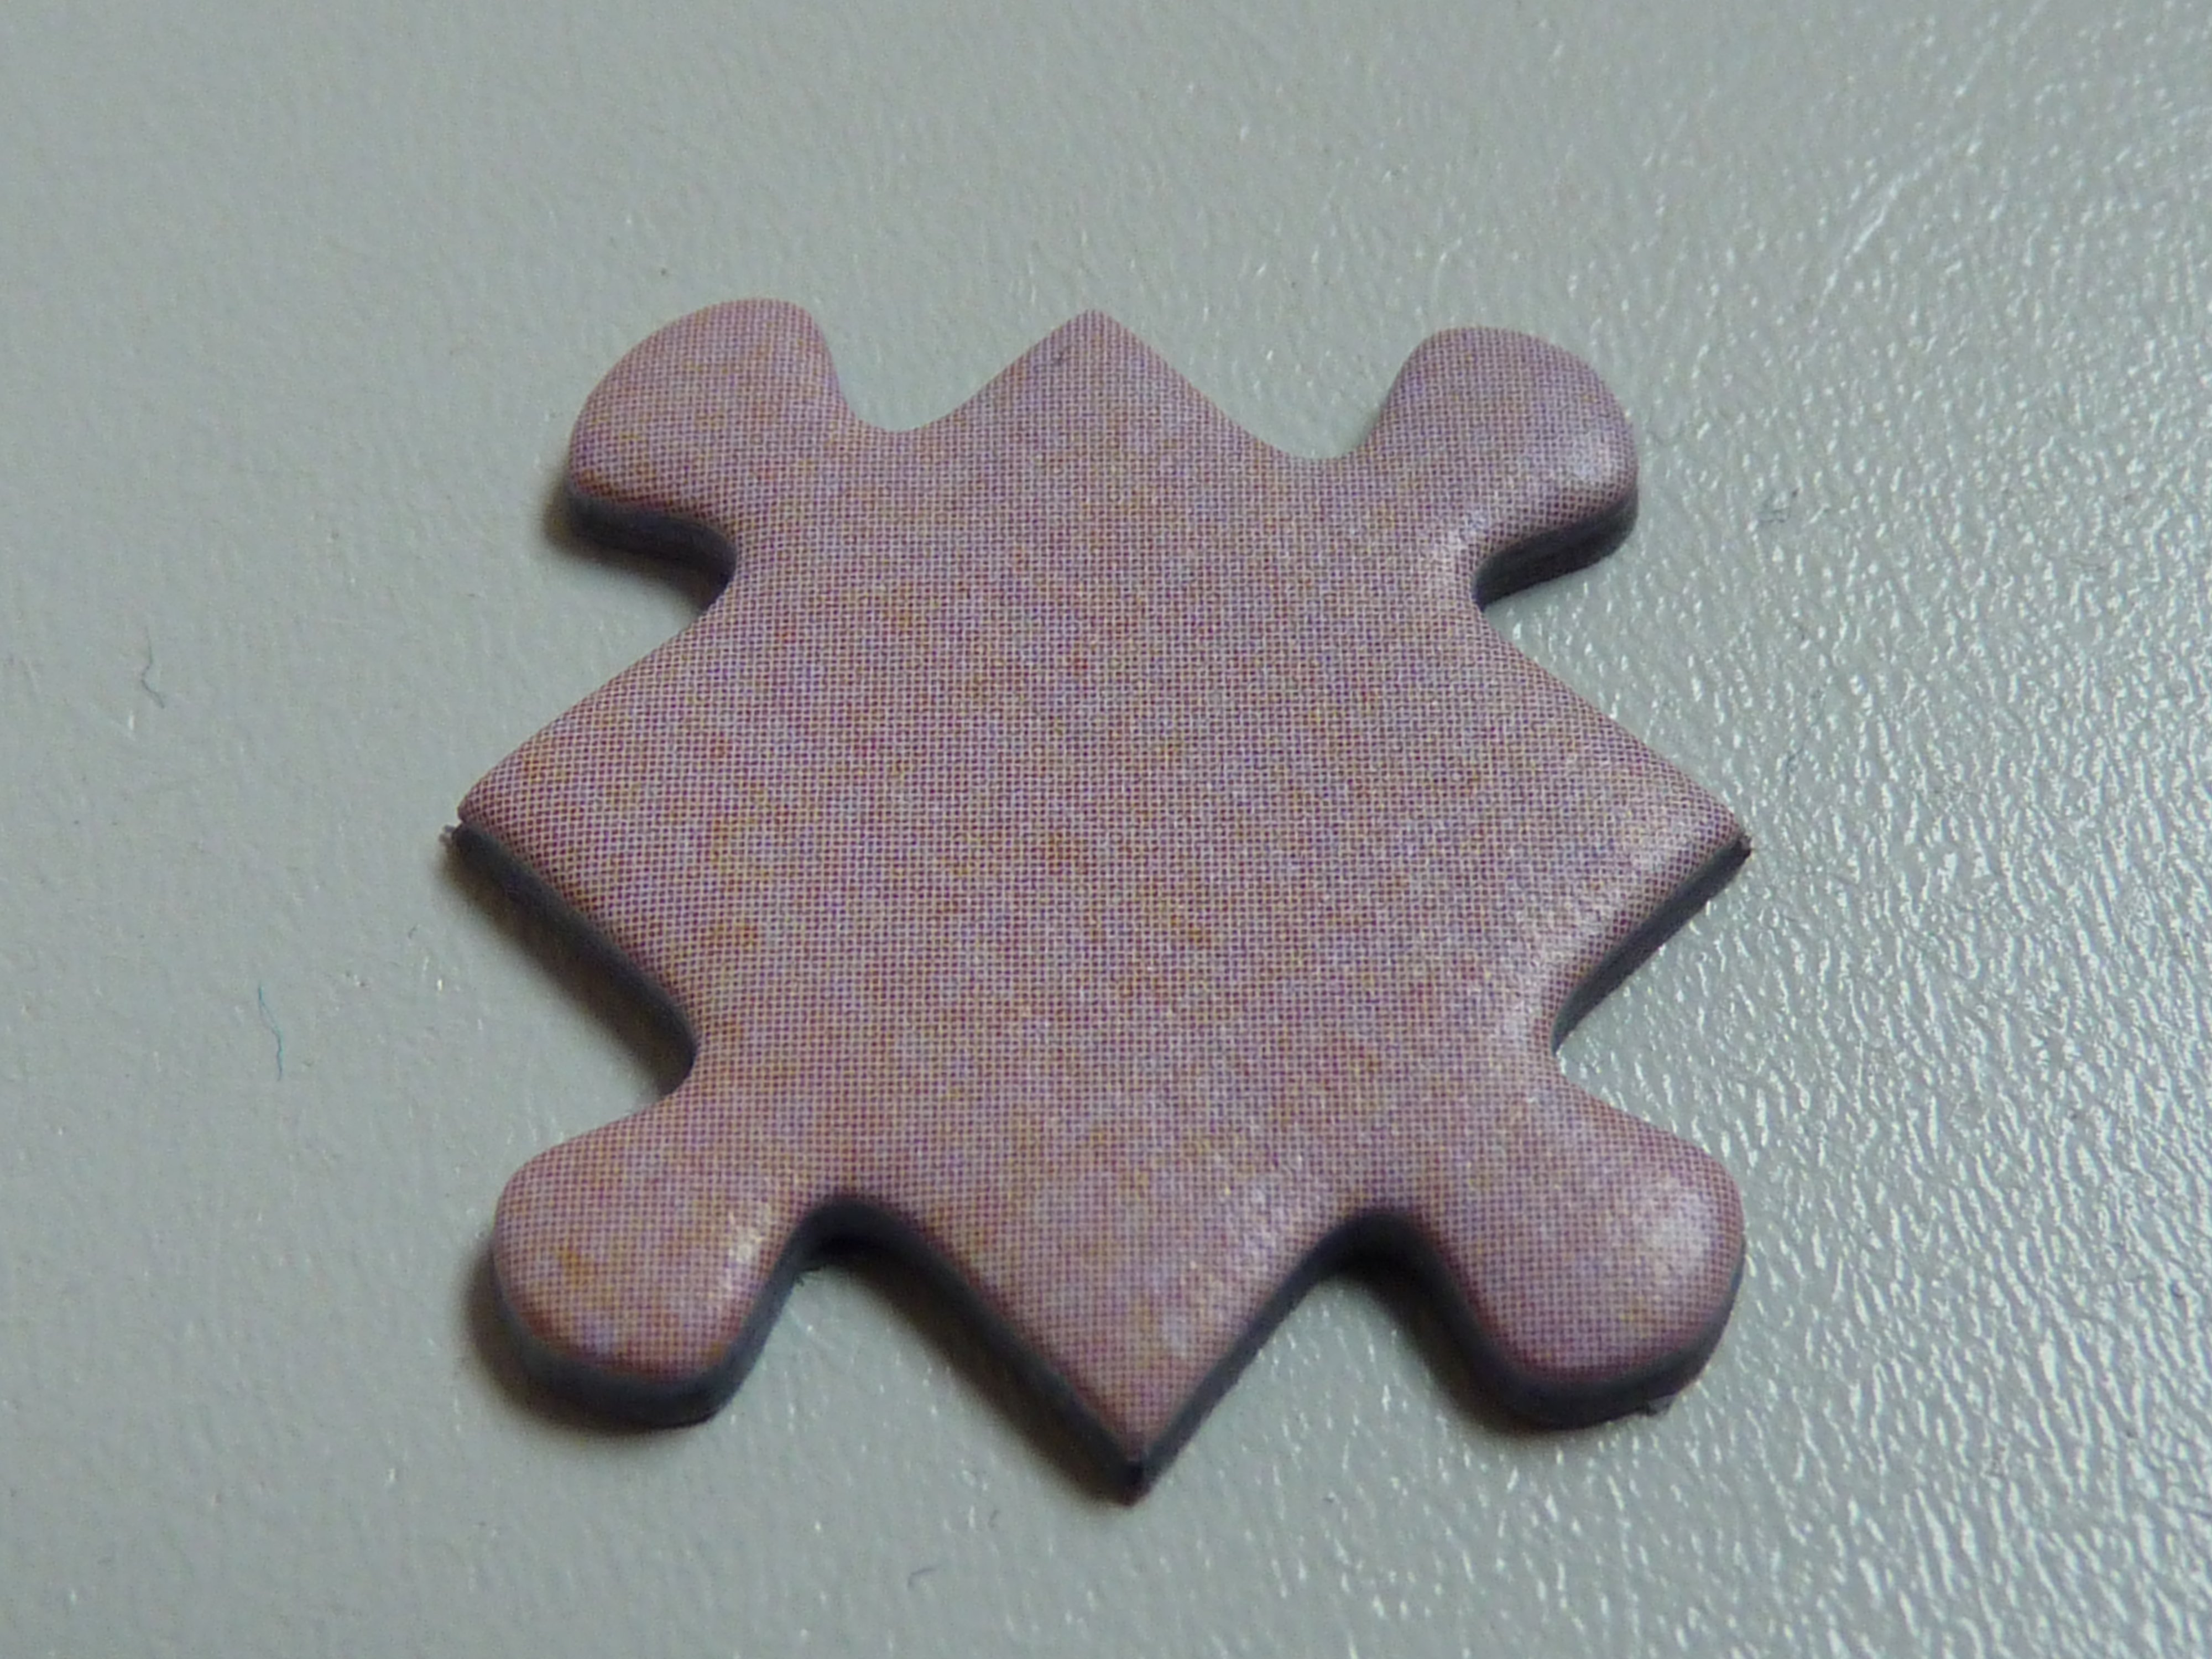
play, food, dessert, icing, puzzle, puzzle piece